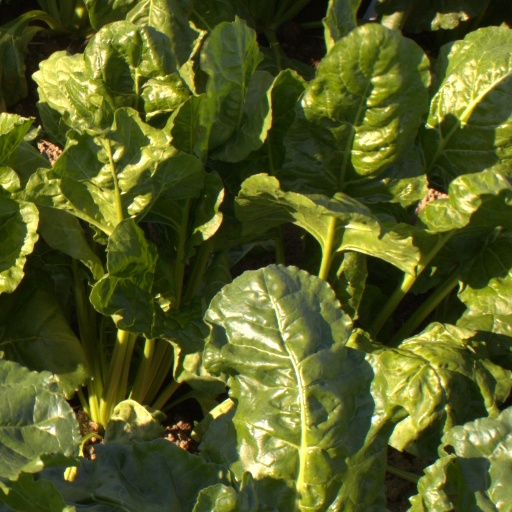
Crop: sugar beet